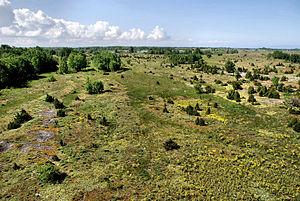
Grande Pakri, en estonien Suur-Pakri, est une île d'Estonie située dans le golfe de Finlande, à l'ouest de Tallinn. Malgré son nom, elle est la deuxième en superficie des îles Pakri avec ses 11,6 km². L'île fait partie de la commune de Paldiski.